Aircraft in fiction

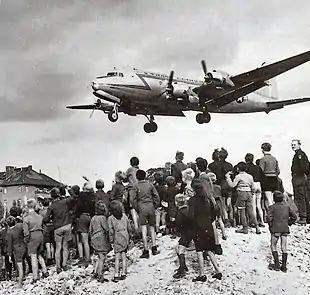
Douglas C-54 Skymaster lands in Berlin during the Berlin Airlift

The 1951 novel "Round the Bend" by Nevil Shute is the story of two men, both British Licensed Aircraft Engineers. A large number of different aircraft types, both fictitious and real, appear in the book. The narrator and one of the protagonists of the story is Tom Cutter, and the novel details his efforts to establish an air charter business in Bahrain immediately after World War II. His first aircraft is a de Havilland Fox Moth and is later joined by several other aircraft as the business expands, mostly fictitious, but among them a Percival Proctor.